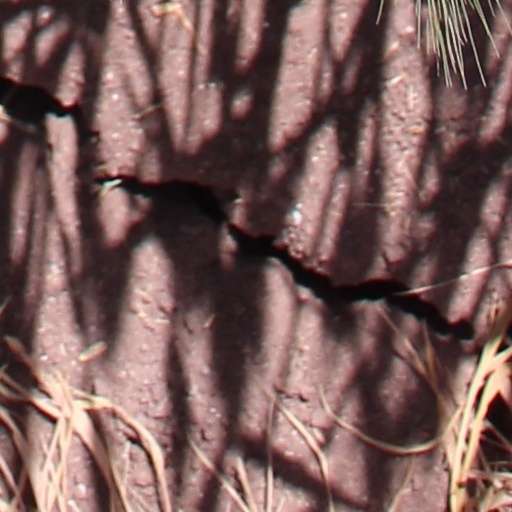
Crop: wheat